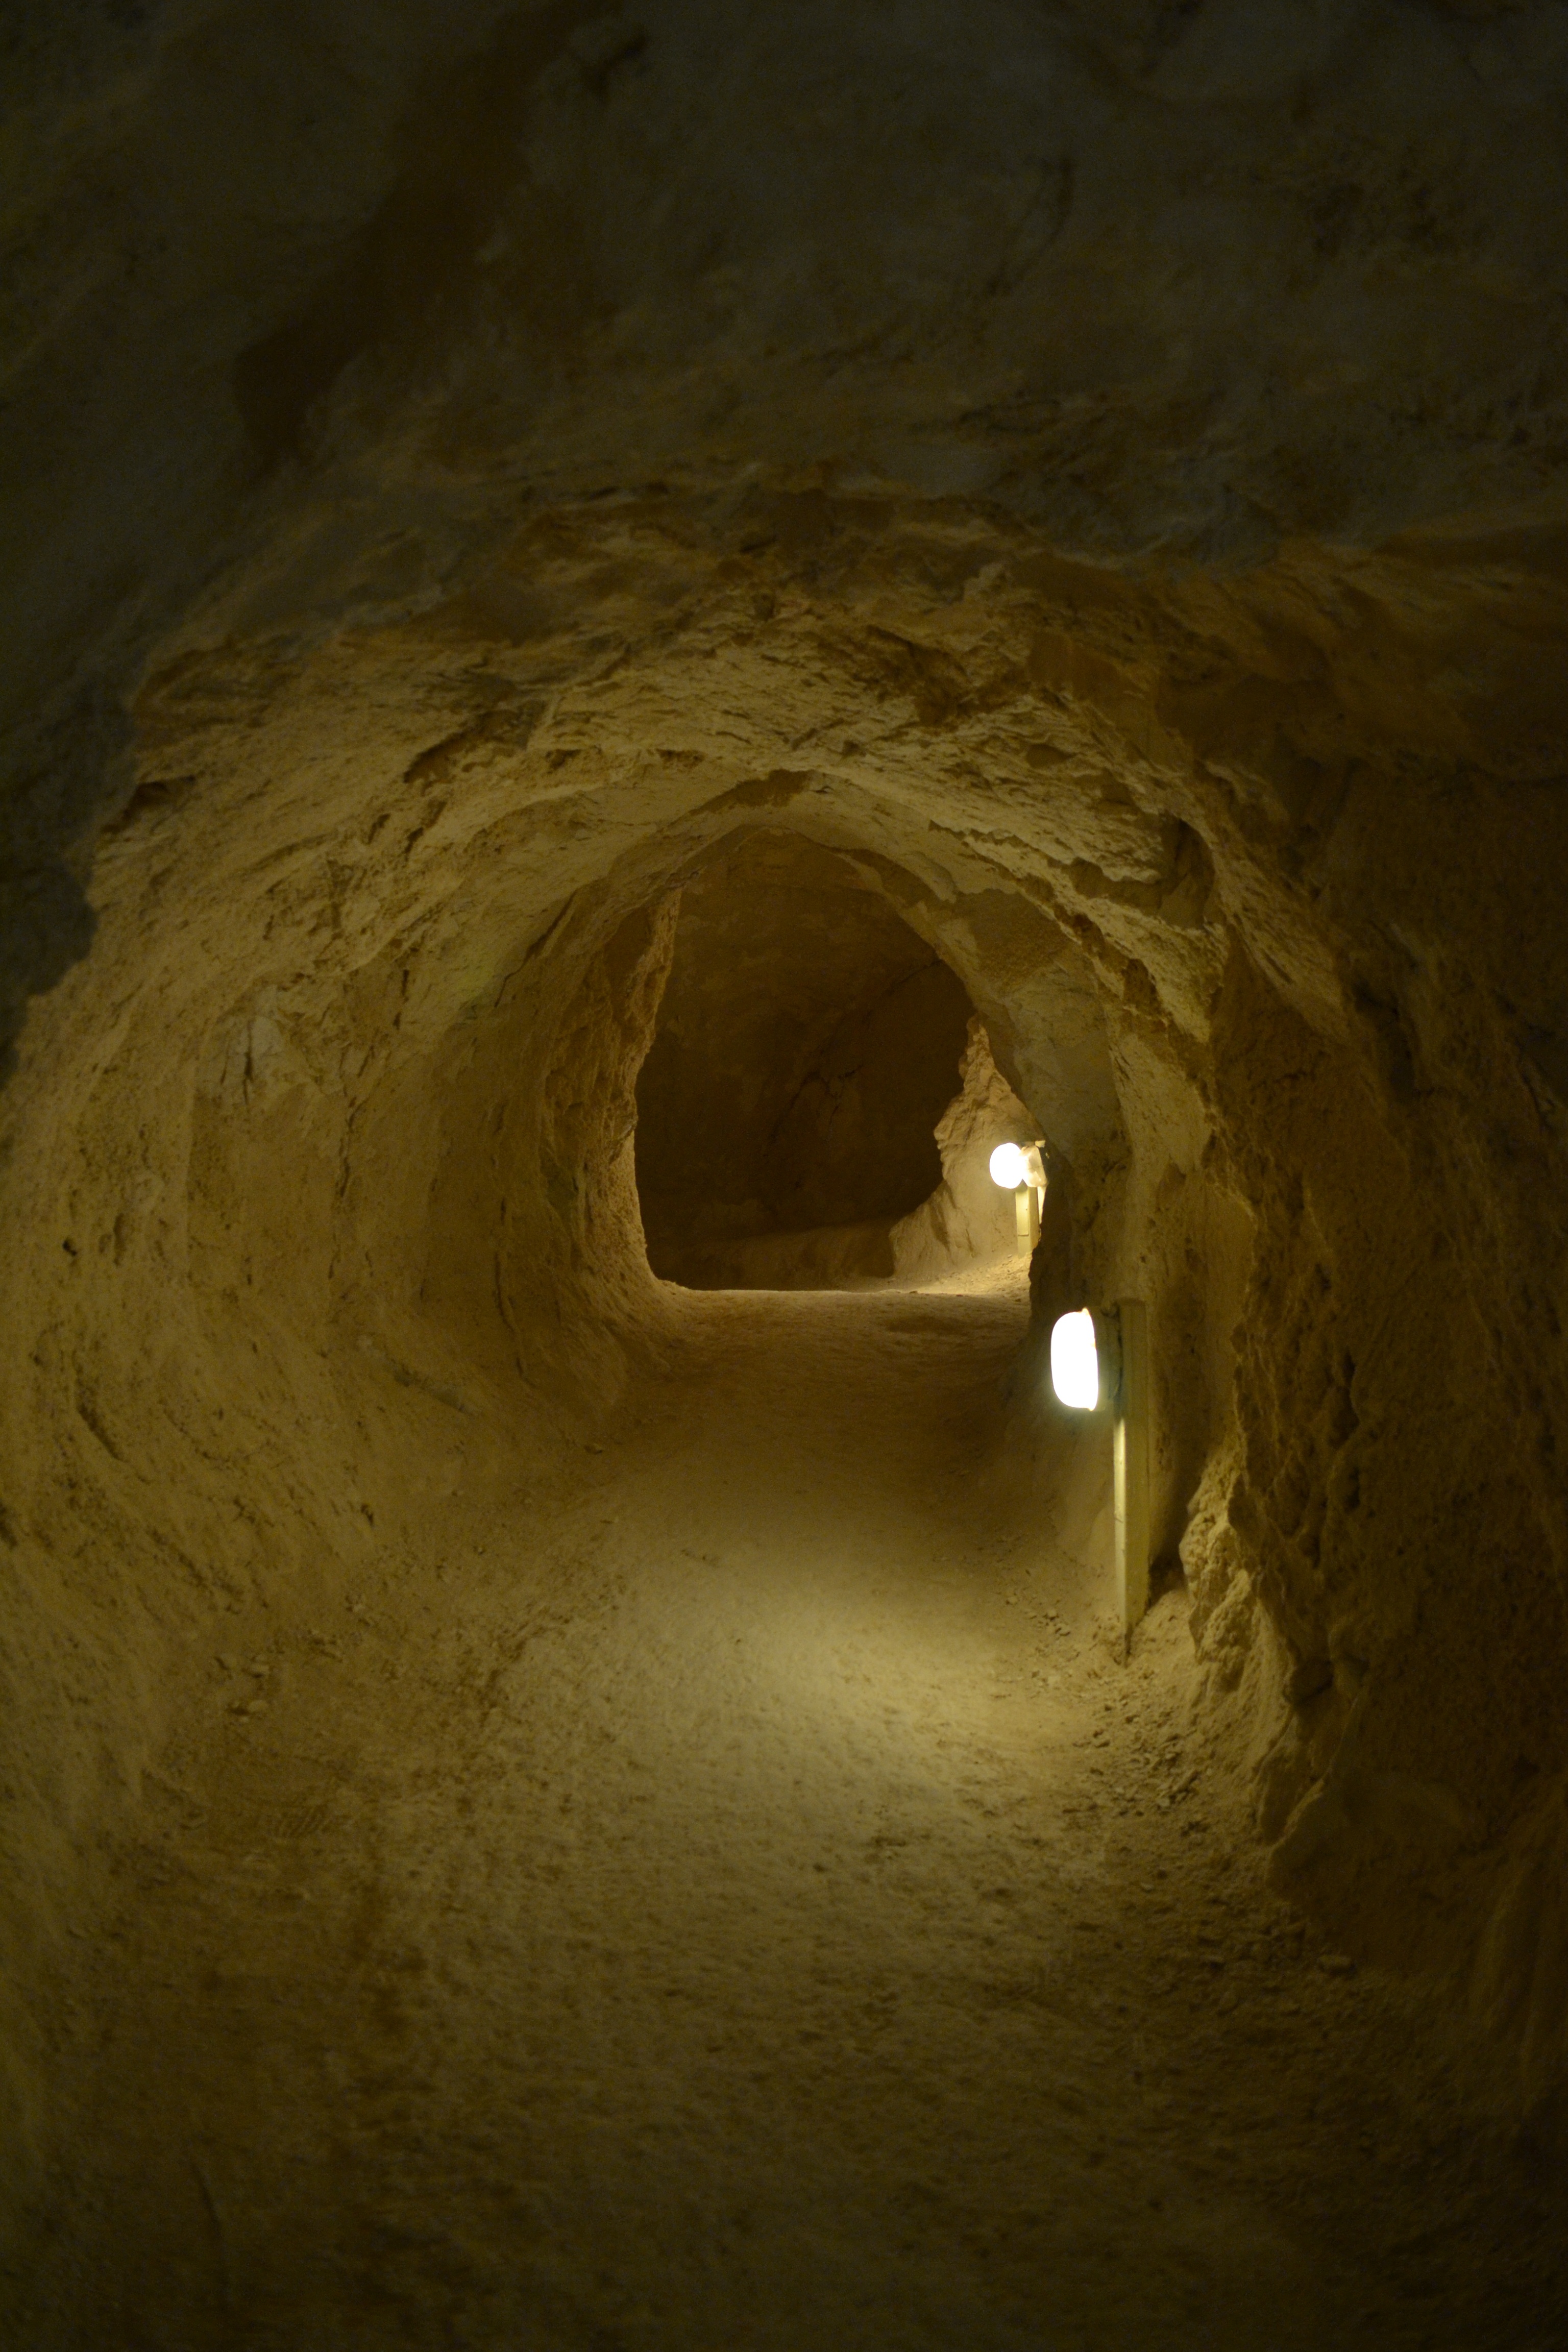
rock, tunnel, dark, formation, arch, cave, darkness, temple, israel, ancient history